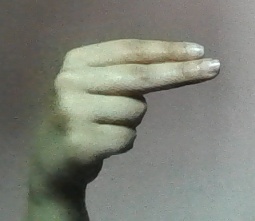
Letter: ain